Madeleine-Angélique de Gomez

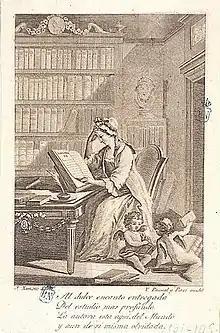
Madame de Gómez reading in her study

Madeleine-Angélique de Gomez (née Poisson; pseudonym M.P.V.D.G.; 22 November 1684 – 28 December 1770) was a French author and playwright.